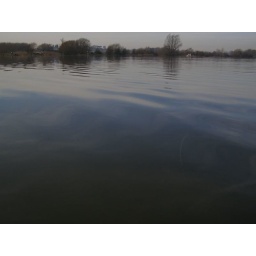
sky in the water